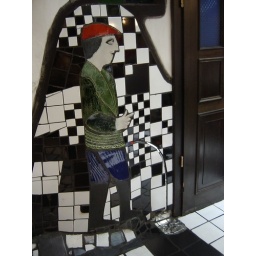
clever use of mirror in this &amp;quot;sign&amp;quot; outside the male toilet at the restaurant in the Hunderwasser Centre, Vienna, Austria